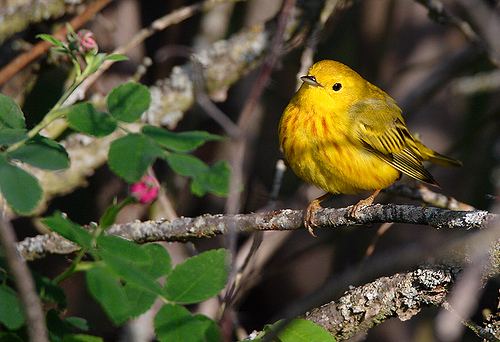
a small yellow bird with a tiny black beak, red stripes on its breast and black stripes on its primaries and secondaries.
the round bird is yellow with a small beak along with black eyes.
this bird is yellow with black on its wings and has a very short beak.
this is a yellow bird with a black wing and a small beak.
a small sized bird that is mostly yellow with a short pointed bill
this small yellow bird is round with black bars on it's wings and red marks on it's belly.
small yellow bird with a very small pointed bill and black mixed in its wings and back.
this small bird has an extremely tiny bill and bright yellow coloring all over.
this bird has wings that are black and yellow and has a big belly
this bird has wings that are black and has a yellow belly
Species: Yellow Warbler